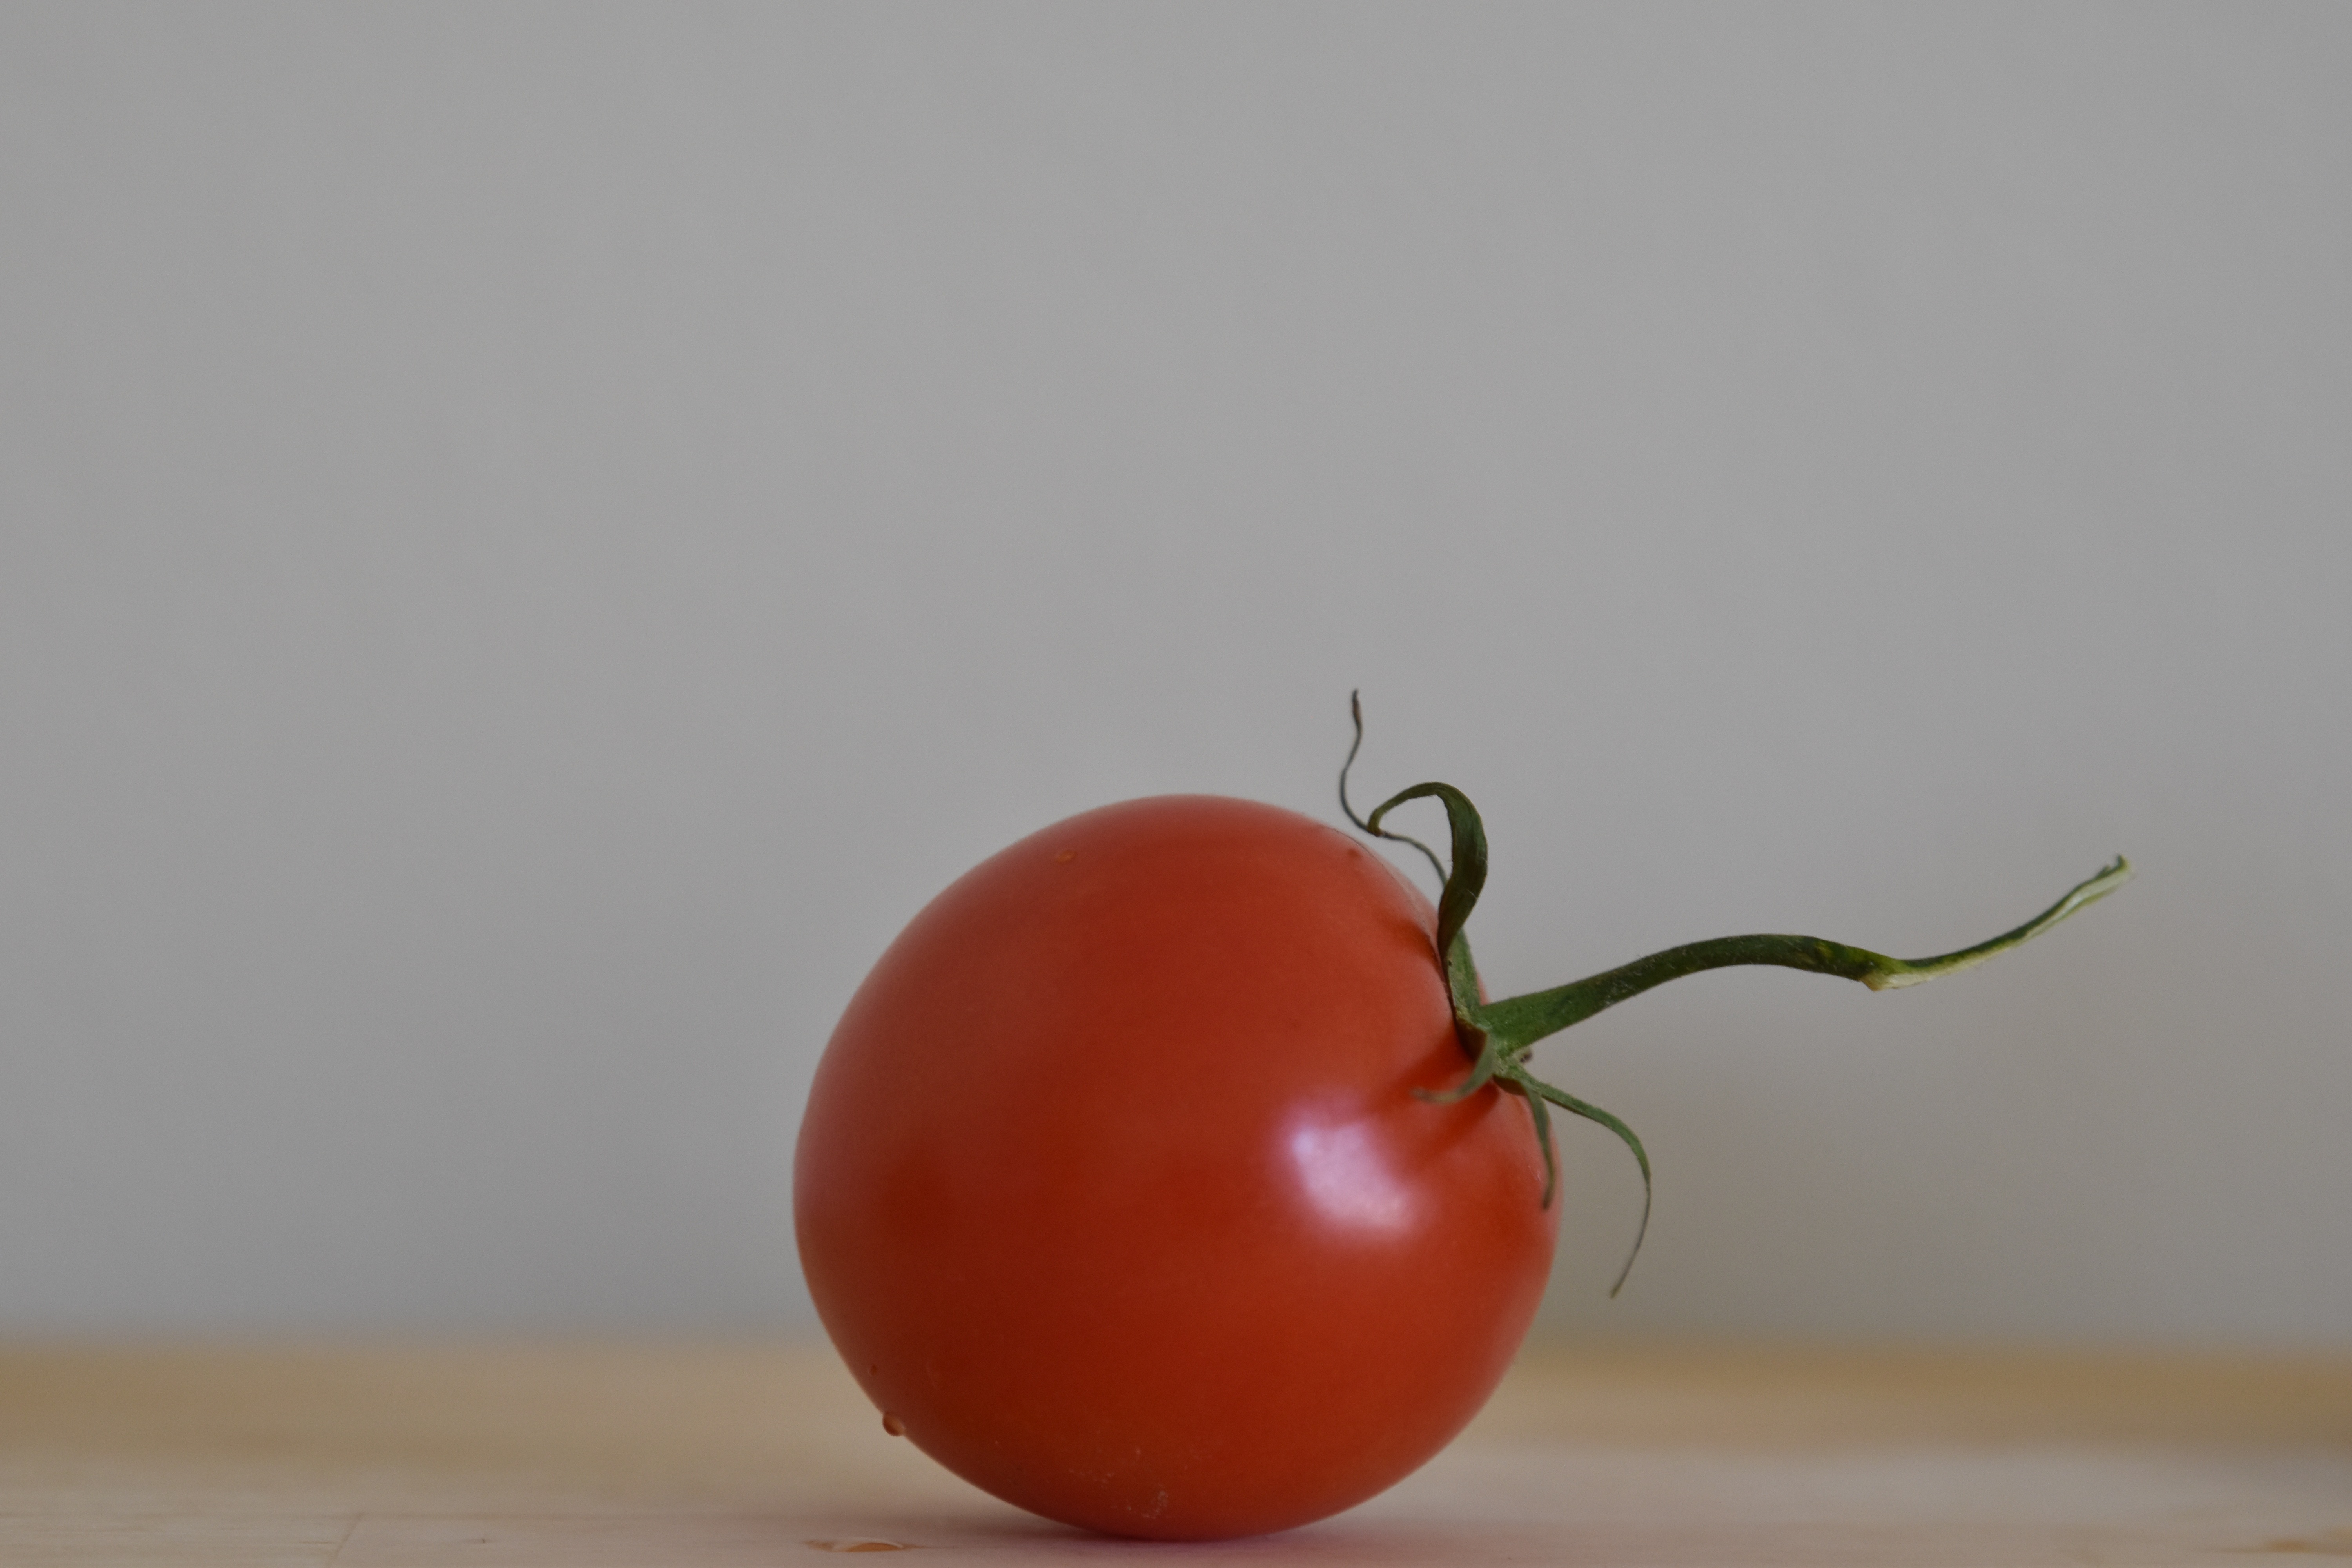
plant, fruit, flower, food, red, produce, vegetable, natural, fresh, healthy, tomato, eating, nutrition, vegetarian, diet, healthy food, flowering plant, fresh vegetables, fresh food, fruits and vegetables, still life photography, land plant, potato and tomato genus